Do not resuscitate

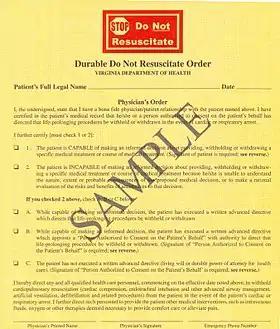
DNR form used in Virginia

A do-not-resuscitate order (DNR), also known as Do Not Attempt Resuscitation (DNAR), Do Not Attempt Cardiopulmonary Resuscitation (DNACPR), no code or allow natural death, is a medical order, written or oral depending on the jurisdiction, indicating that a person should not receive cardiopulmonary resuscitation (CPR) if that person's heart stops beating. Sometimes these decisions and the relevant documents also encompass decisions around other critical or life-prolonging medical interventions. The legal status and processes surrounding DNR orders vary in different polities. Most commonly, the order is placed by a physician based on a combination of medical judgement and patient involvement.